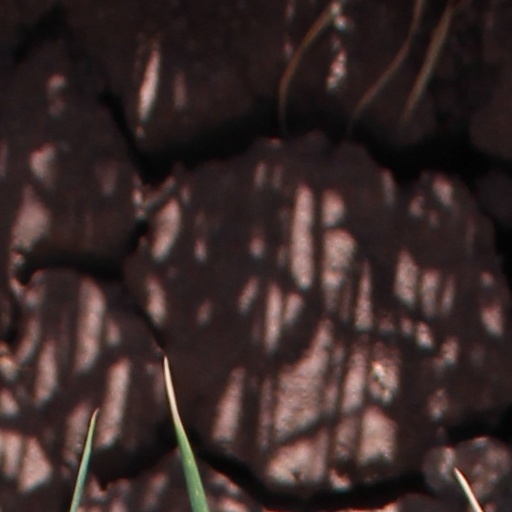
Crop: wheat